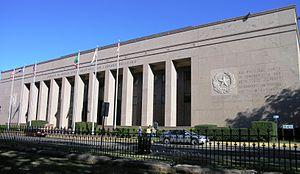
Lorenzo de Zavala, né Manuel Lorenzo Justiniano de Zavala y Sáenz, le 3 octobre 1788, mort le 15 novembre 1836, est un médecin mexicain originaire du Yucatán. Il devient une personnalité politique, un diplomate puis un écrivain. Lorenzo de Zavala avait un esprit vif et parlait couramment plusieurs langues. Il s'est étroitement impliqué dans la rédaction de la constitution de la première république du Mexique, en 1824, après son indépendance de l'Espagne. Des années plus tard, à travers une série d'événements remarquables, il contribue également à la rédaction d'une constitution pour l'ennemi rebelle du Mexique à l'époque, la république du Texas, afin d'obtenir l'indépendance du Mexique en 1836.